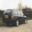
Label: automobile